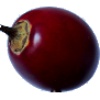
Label: tamarillo